Sports in the Philippines

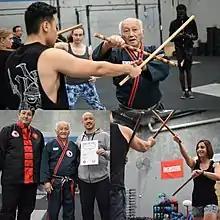
A demonstration of arnis, the national sport of the Philippines

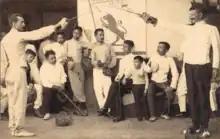
Filipino hero Antonio Luna (sitting, 2nd from left) teaching his students Fencing in his "Sala de Armas", a fencing club he and his brother Juan Luna established in Sampaloc, Manila.

The governing agency for sports in the Philippines is the Philippine Sports Commission which was created in 1990 while the Games and Amusements Board is the government's regulatory body for professional sports in the country.The Philippine Olympic Committee (POC), a private entity is the sports body which represents the Philippines in international sports competition sanctioned by the International Olympic Committee including the Olympic Games. The POC was established in 1975, replacing the Philippine Amateur Athletic Federation which was founded in 1911. The POC's membership also includes national sports associations (NSAs), organizations which governs a specific sport or discipline in the country. The Philippine Paralympic Committee is the POC's counterpart in disabled sports and is a member of the International Paralympic Committee.